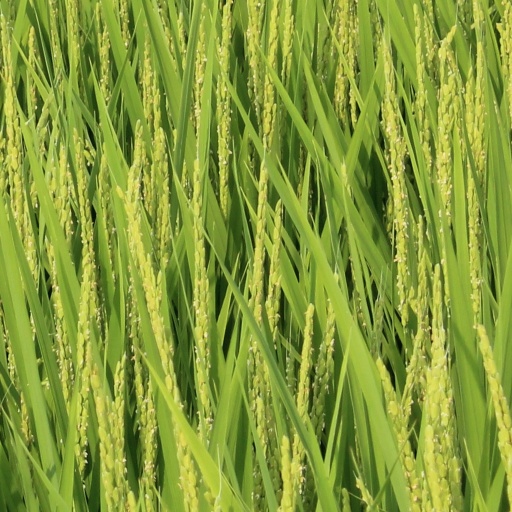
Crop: rice